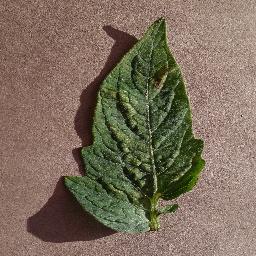
Label: Tomato___Spider_mites Two-spotted_spider_mite